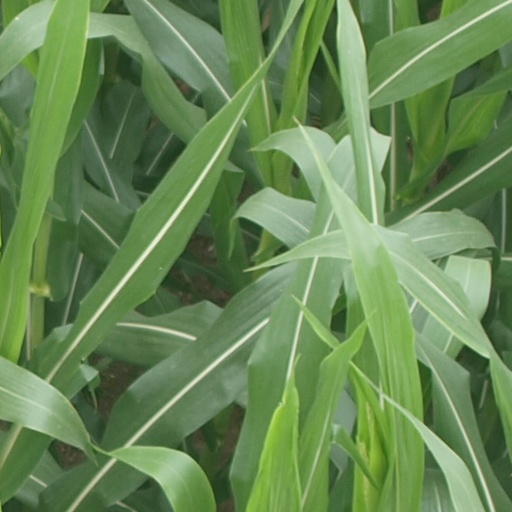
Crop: maize; corn